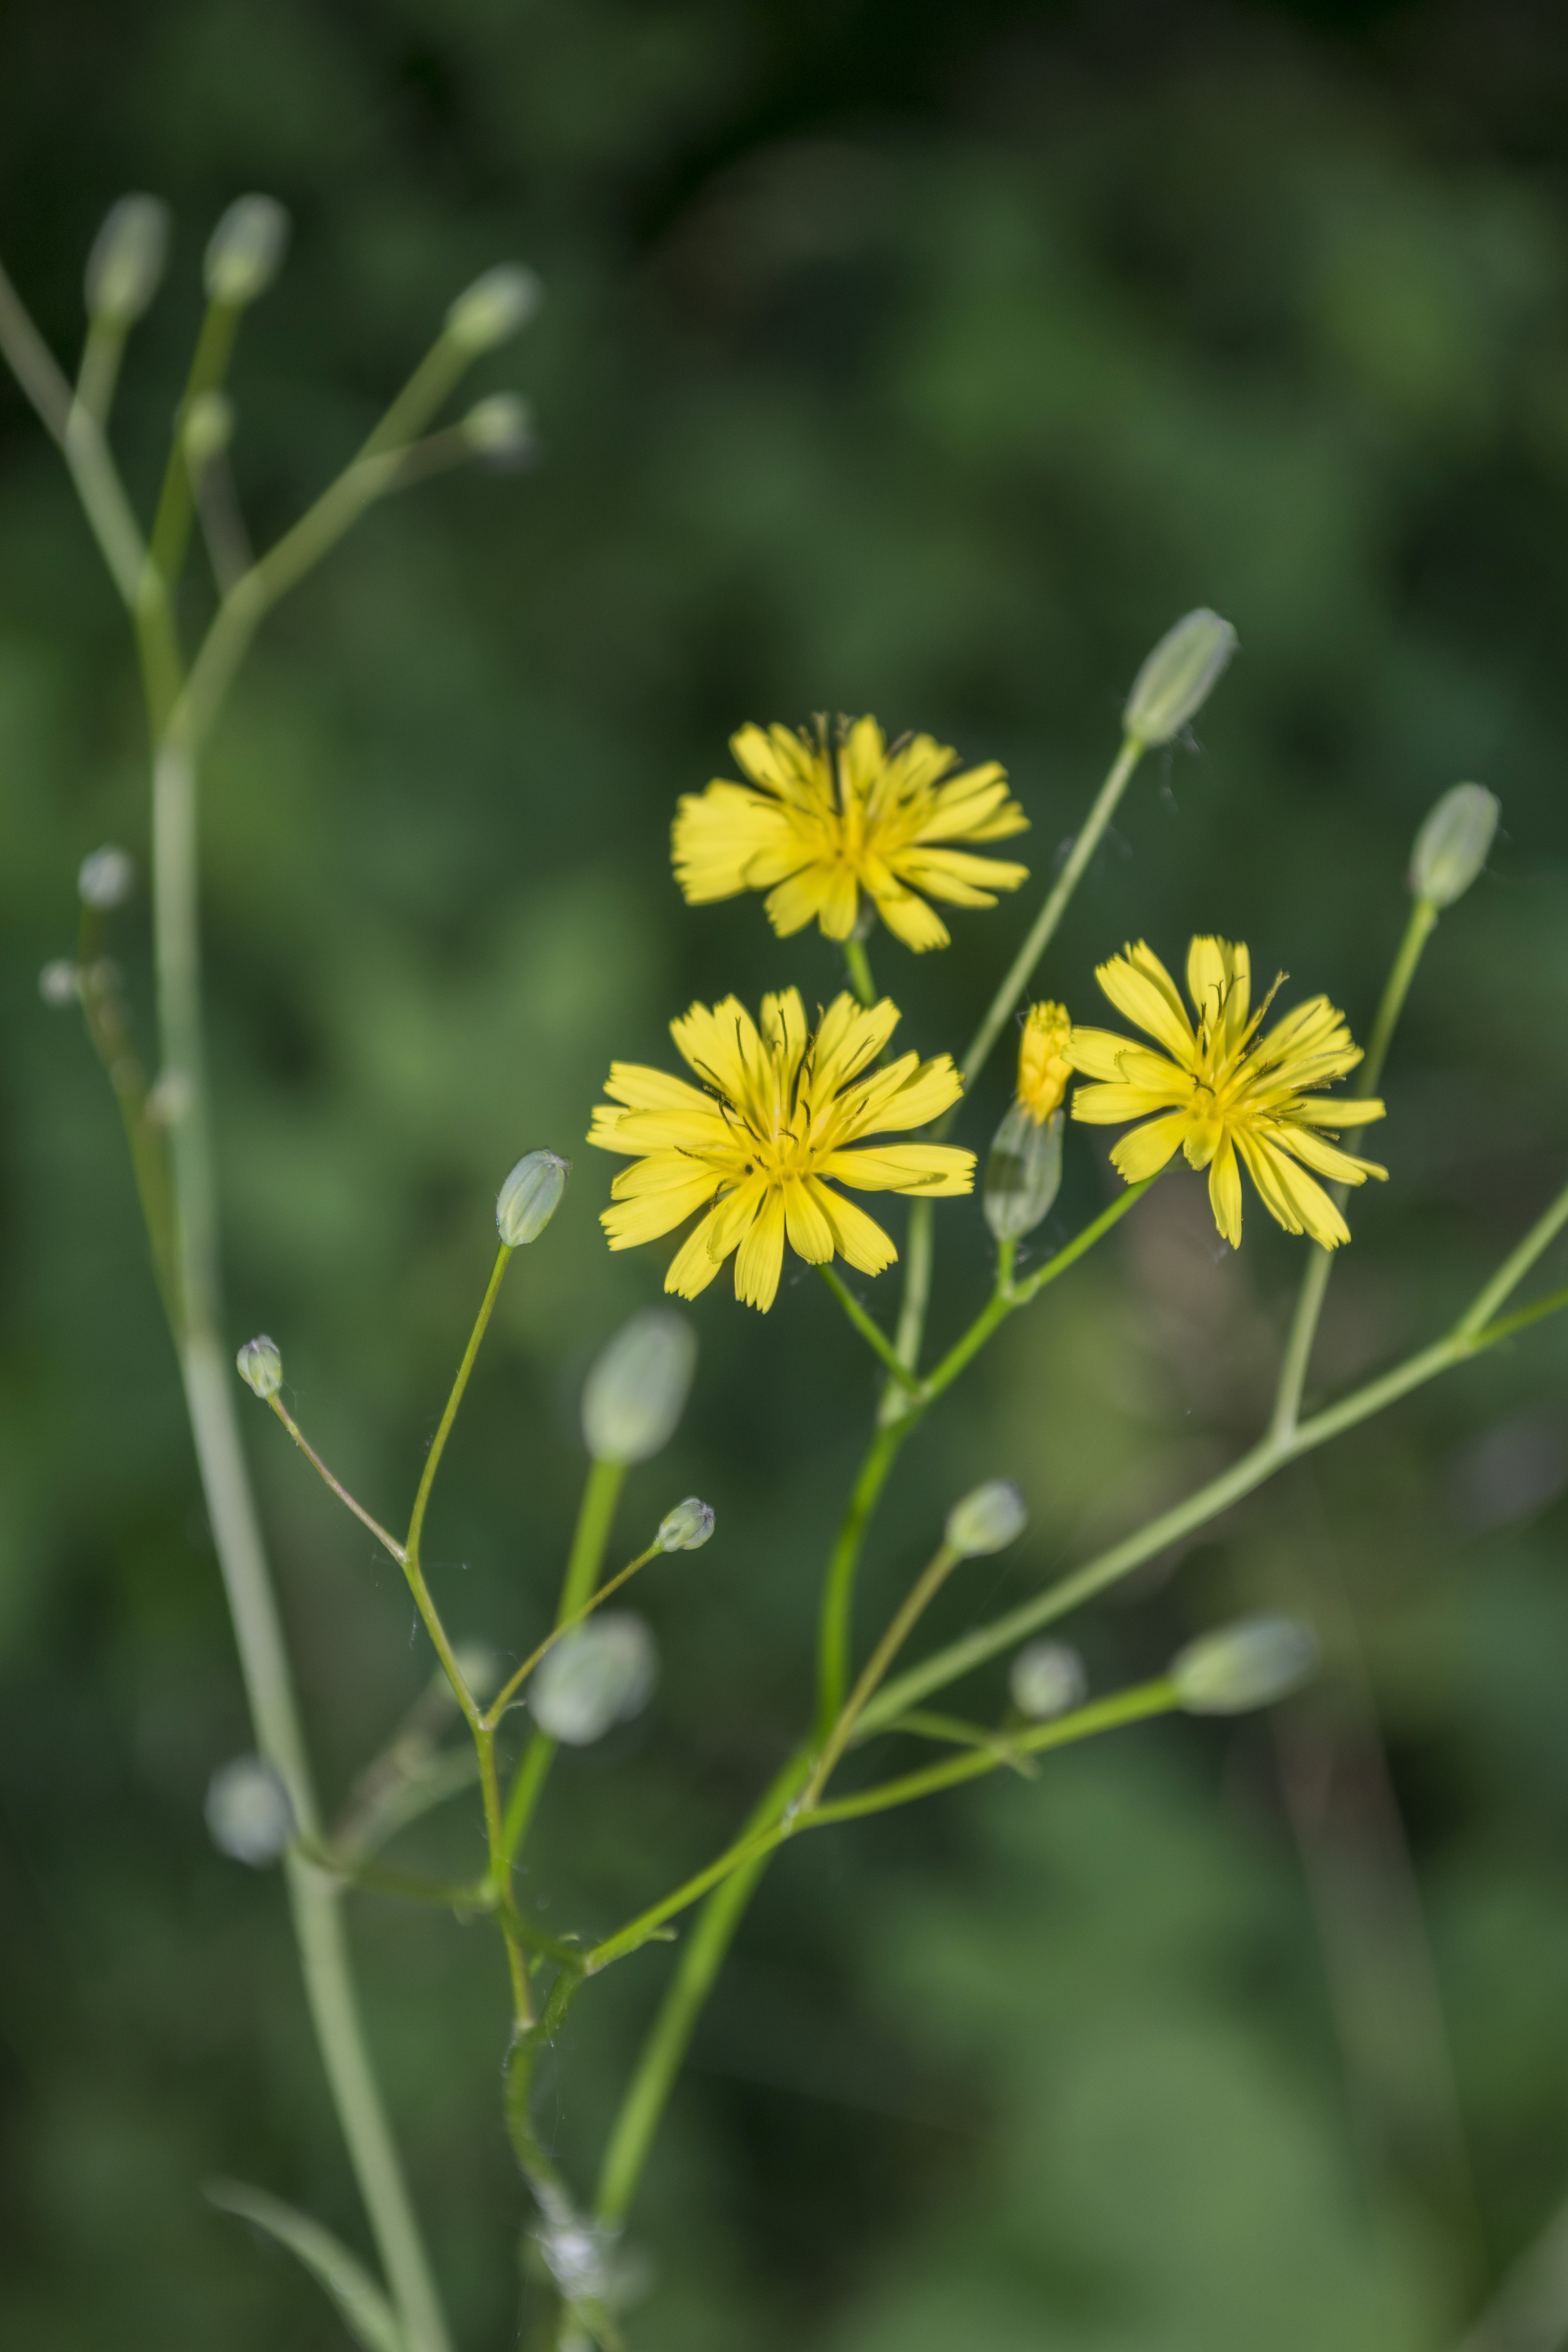
nature, outdoor, plant, meadow, prairie, flower, photo, green, botany, nikon, yellow, flora, wildflower, flowers, holland, nederland, netherlands, dutch, outdoorphotography, picture, photograph, fotos, foto, depthoffield, dof, bloemen, paulvandevelde, pdvandevelde, padagudaloma, natuurfotografie, naturephotographer, dordrecht, nederlandinfotos, pvdvfotografie, pdvandeveldedordrecht, nederlandsefotografie, dutchphotogaraphy, totallydutch, fotografienederland, hollandsefotografie, fotografieholland, geel, lapsanacommunis, akkerkool, macro photography, flowering plant, daisy family, plant stem, land plant